Telegraphic address

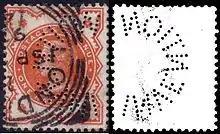
The telegraphic address of Patent agents G.F. Redfern & Co. of London was the name INVENTION as perforated on stamps used by the company on this circa 1900 stamp.

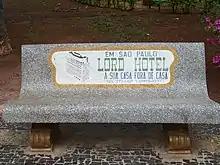
A sponsored park bench in Pirassununga, Brazil. The sponsor was a hotel from São Paulo, advertising itself as "Your home away from home" and informing the telegraphic address LORDHOTEL

A telegraphic address or cable address was a unique identifier code for a recipient of telegraph messages. Operators of telegraph services regulated the use of telegraphic addresses to prevent duplication. Rather like a uniform resource locator (URL), the telegraphic address did not contain any routing information (aside from possibly a city name), but instead could be looked up by telegraph office personnel, who would then manually direct the message to the office nearest the destination or to an intermediate office. Since the destination address of a telegram counted as part of the message, using a short registered address code saved the expense of sending a complete street address. Telegraphic addresses were chosen either as versions of a company's name or as a memorable short word somehow associated with the recipient. Occasionally, an organization would come to be best known by its telegraphic address, for example Interflora, Interpol and Oxfam. A telegraphic address was a valuable part of a company's corporate identity, and disputes sometimes arose when a competitor registered a telegraphic address similar to a trade name or identifier used by a rival.